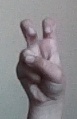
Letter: toot